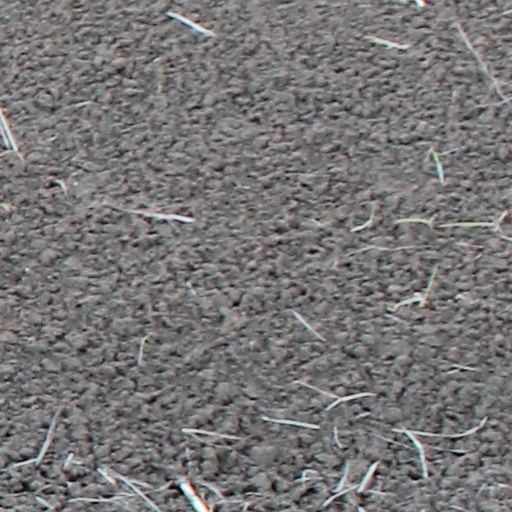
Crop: wheat